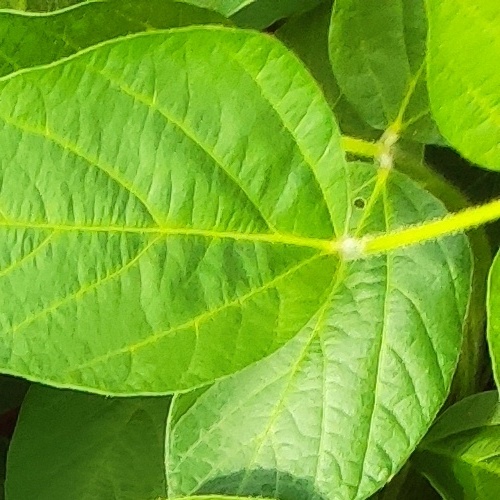
Label: Diabrotica_speciosa